El Progreso

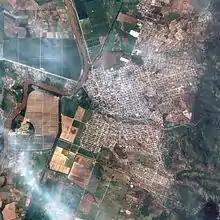
Ulua River winds through El Progreso

The Ulúa River is one of the biggest and most important rivers of Honduras. This river has its birth in the department of Intibucá under the name of Rio Grande de Otoro.